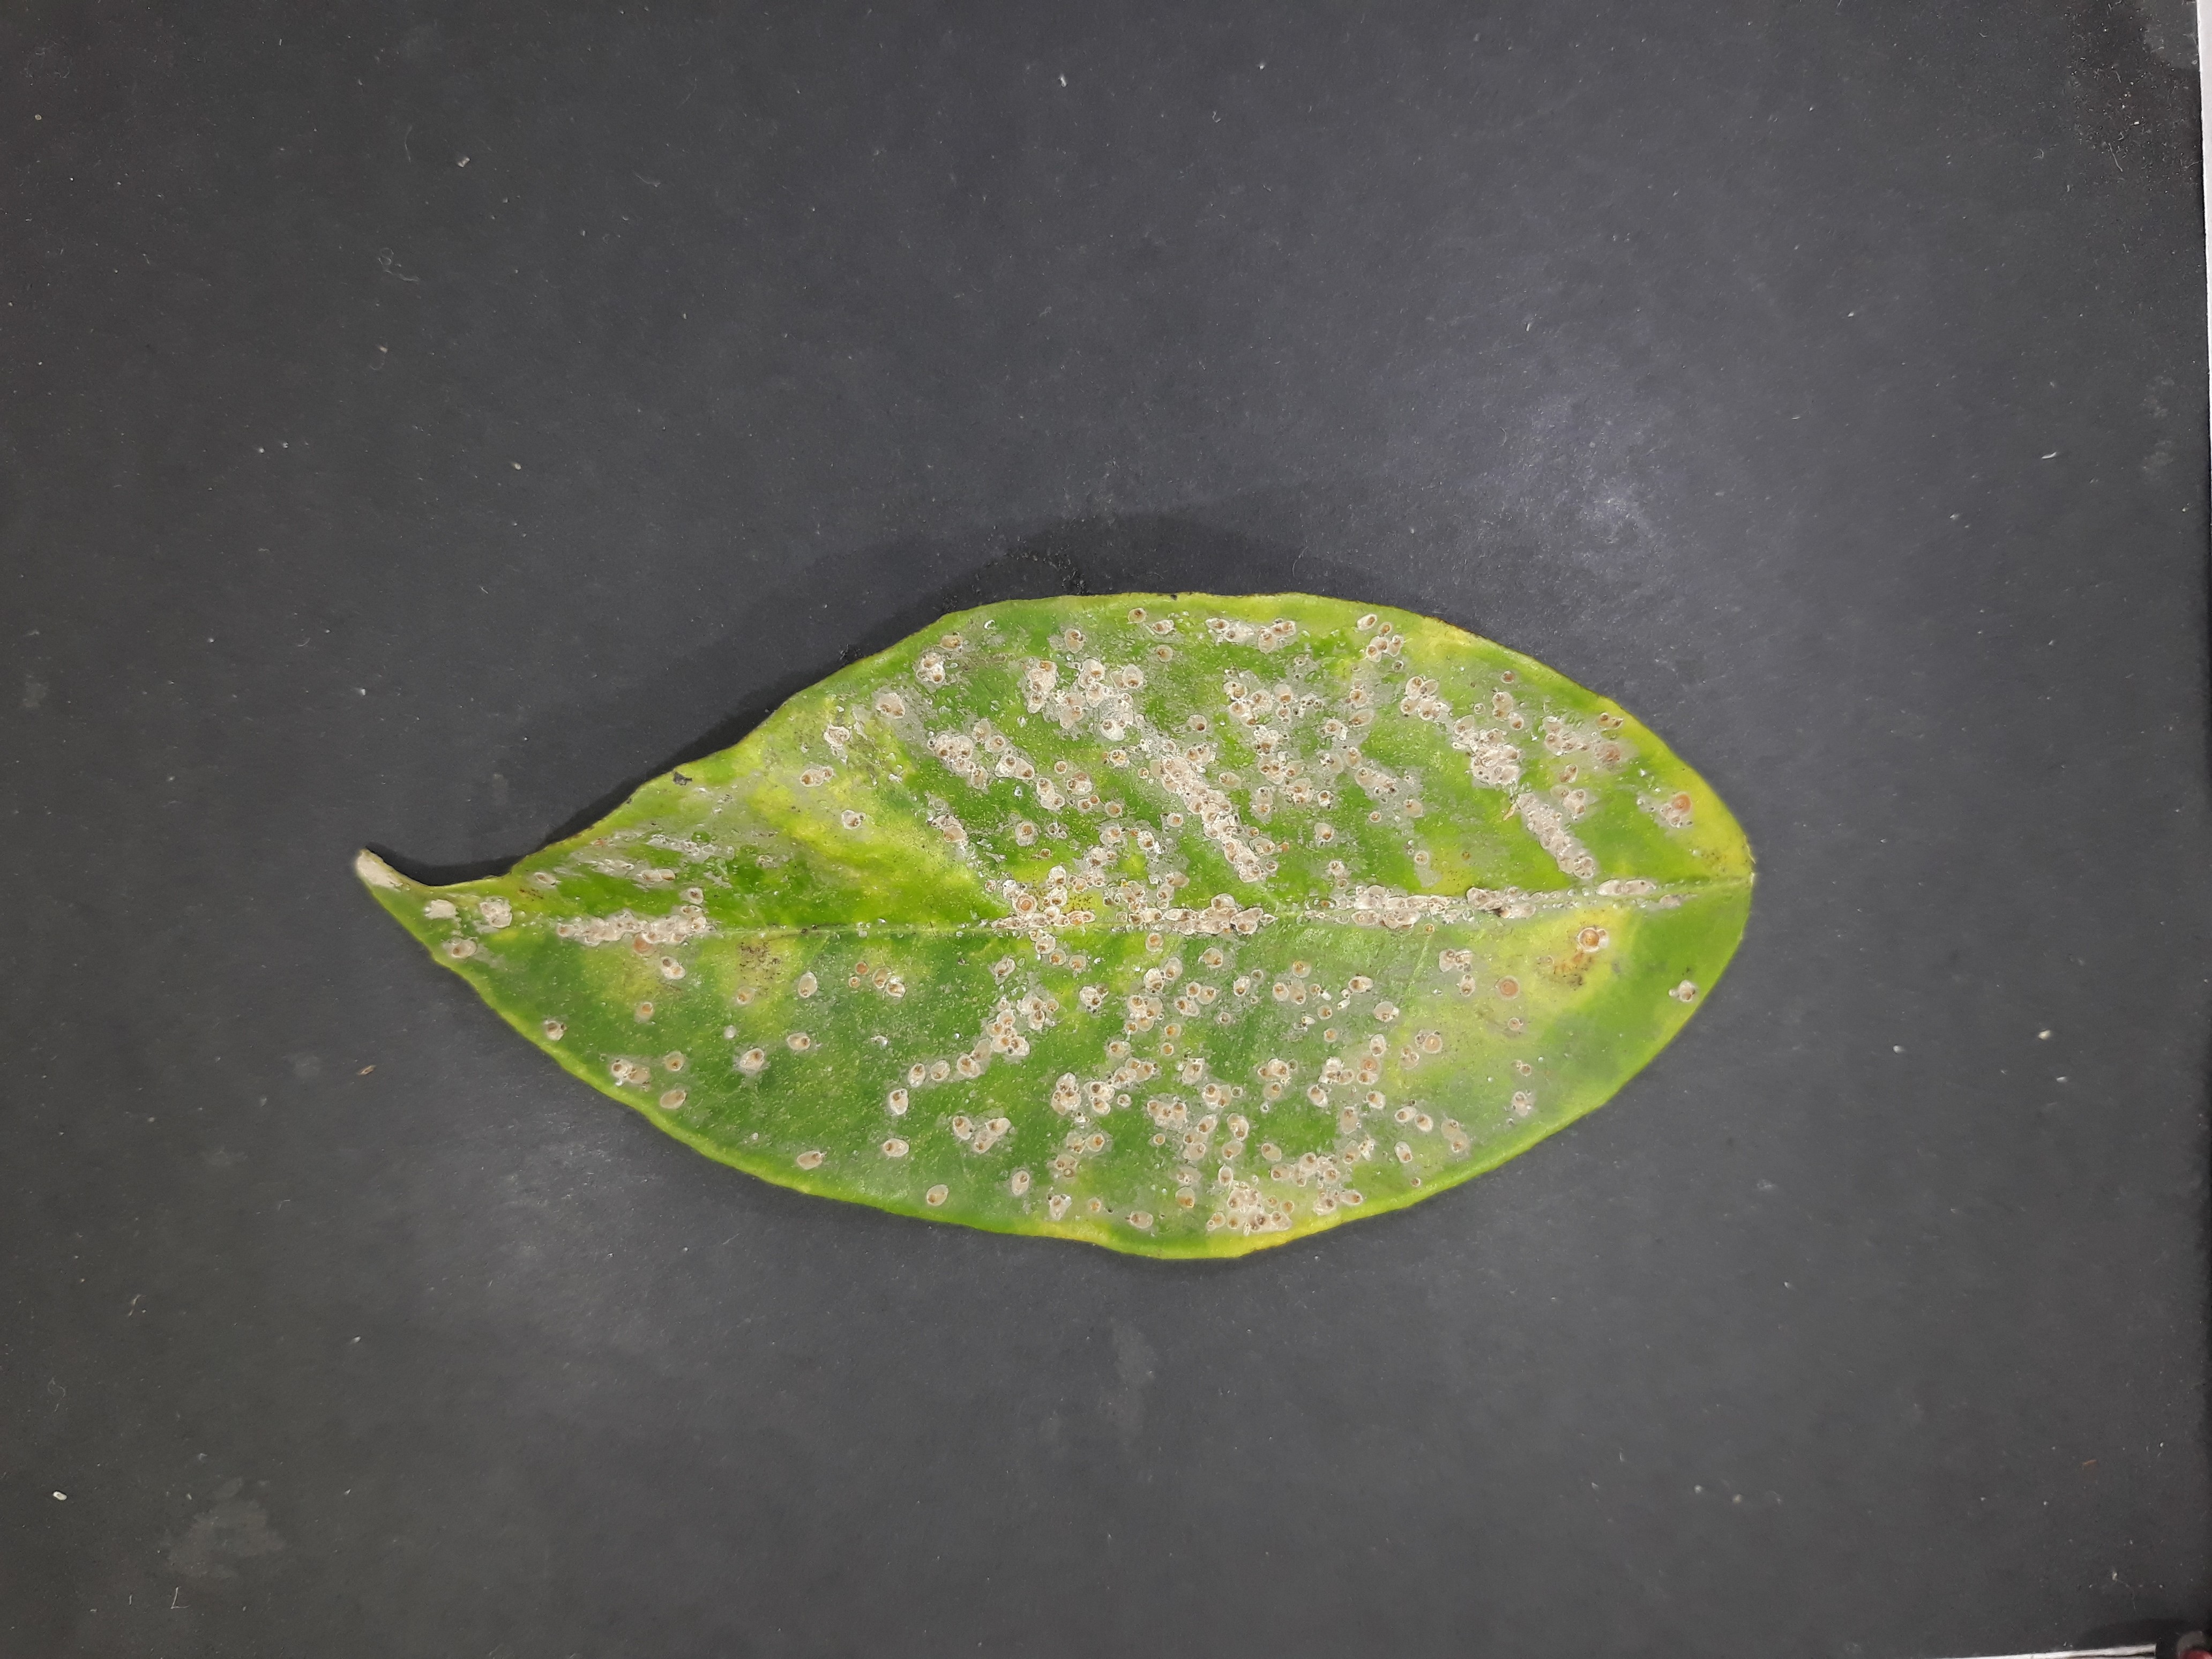
Label: Red_scale